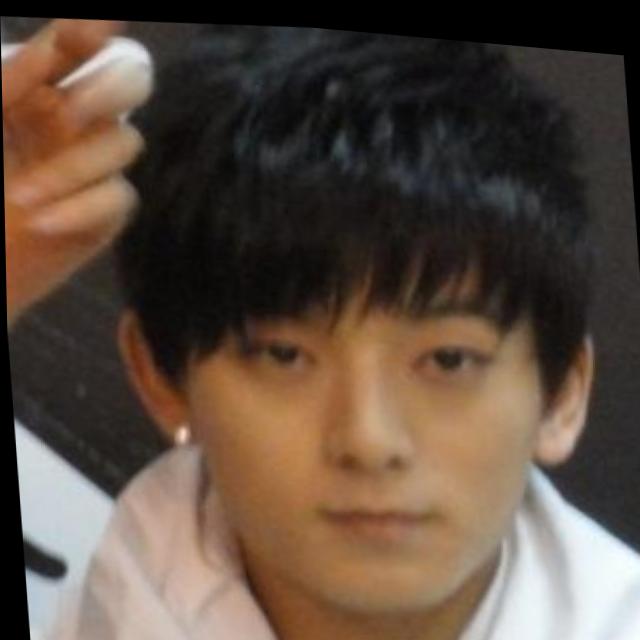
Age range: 21-44